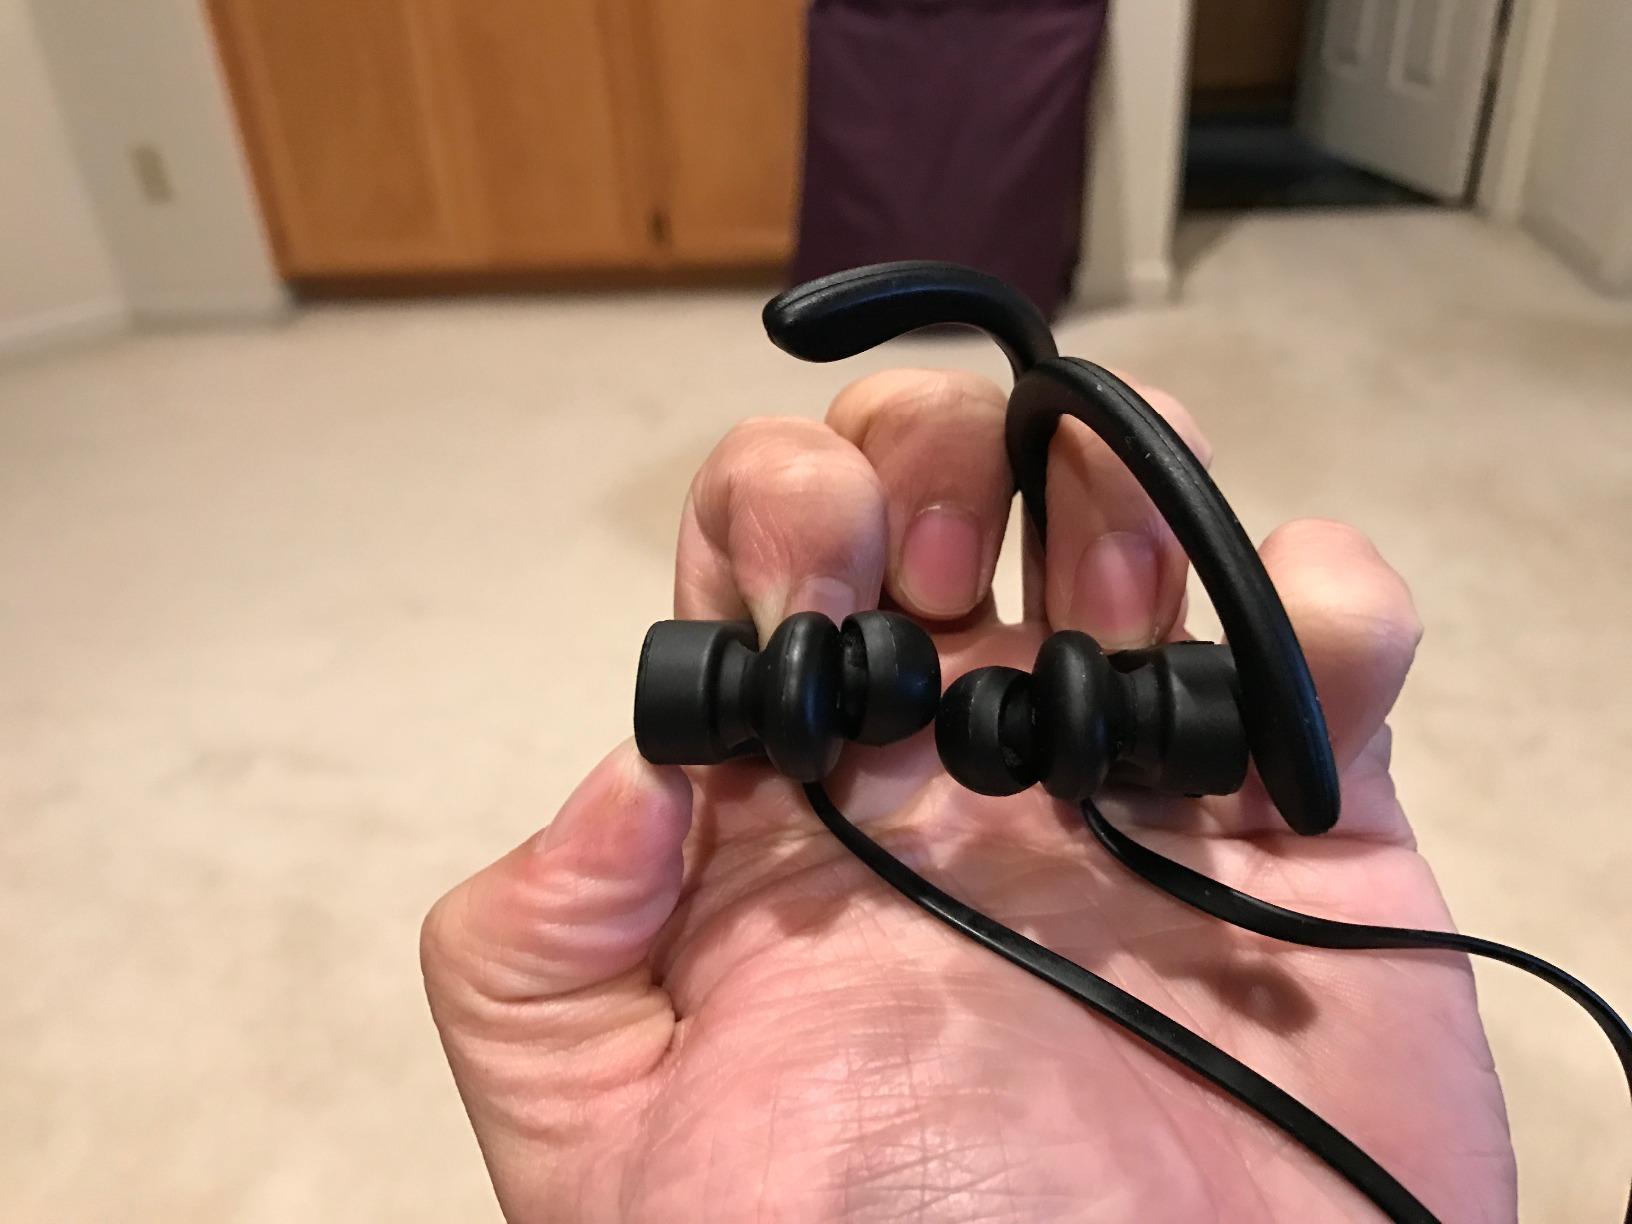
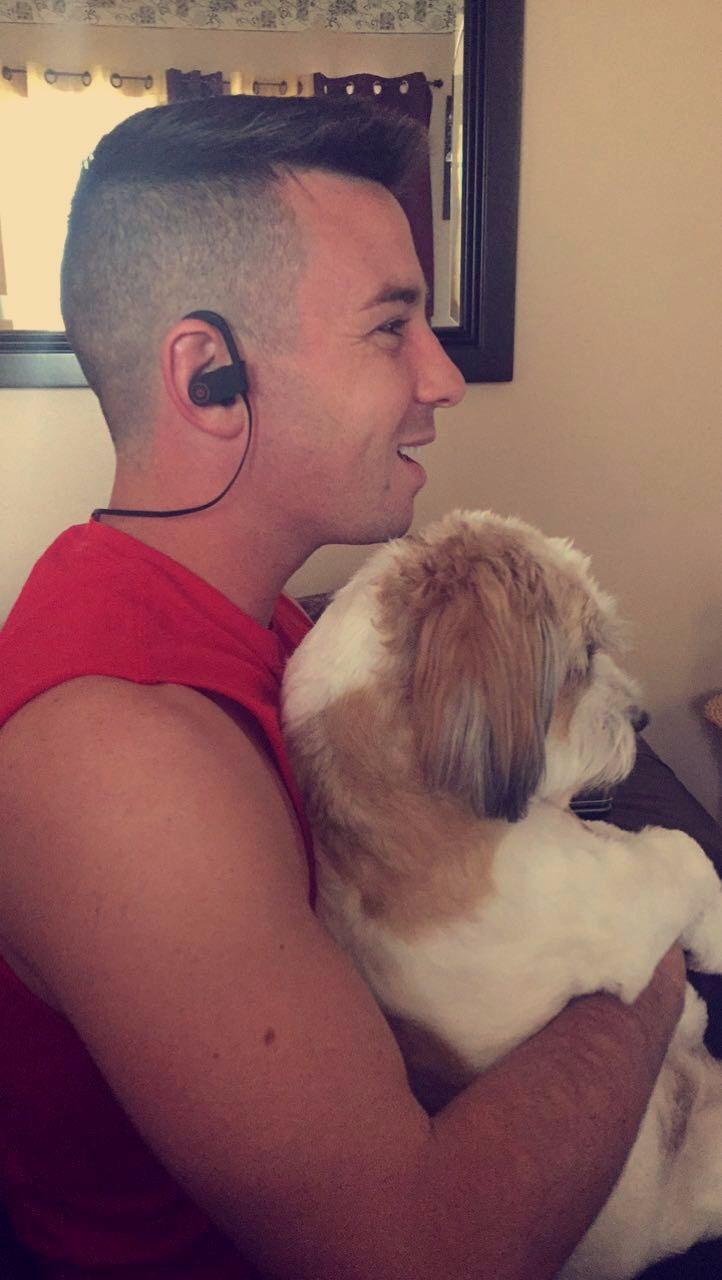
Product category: headphones
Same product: yes